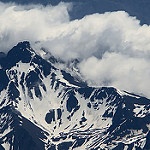
Label: mountain